Evelyn Nguleka

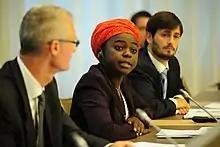
Nguleka speaking at the World Trade Organization Public Forum in 2015

Evelyn Nguleka (1970 – February 5, 2017) was a veterinarian, farmer, and president of the World Farmers' Organisation from mid-2015 to mid-2016.